Rafael Obligado Castle

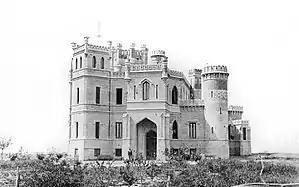
The Obligado Castle near Ramallo and the Vuelta de Obligado

The Rafael Obligado Castle is an architecturally significant private residence located between Ramallo and San Pedro, Buenos Aires Province in Argentina.